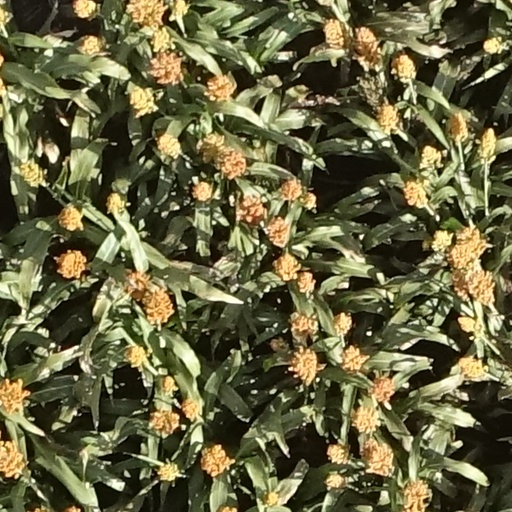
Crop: sorghum